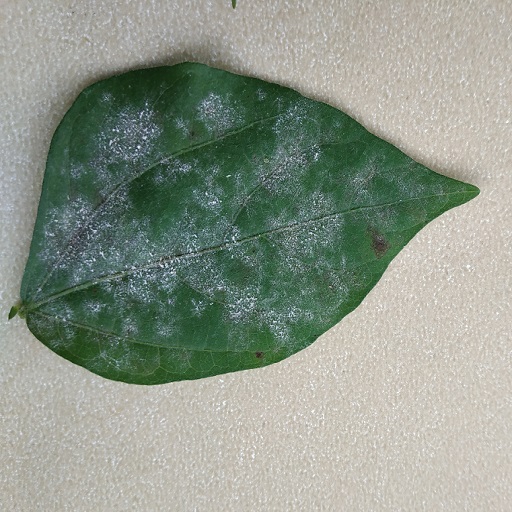
Label: Powdery Mildew